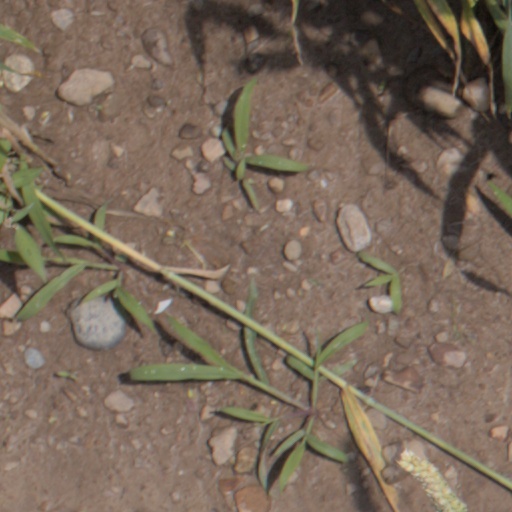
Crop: wheat